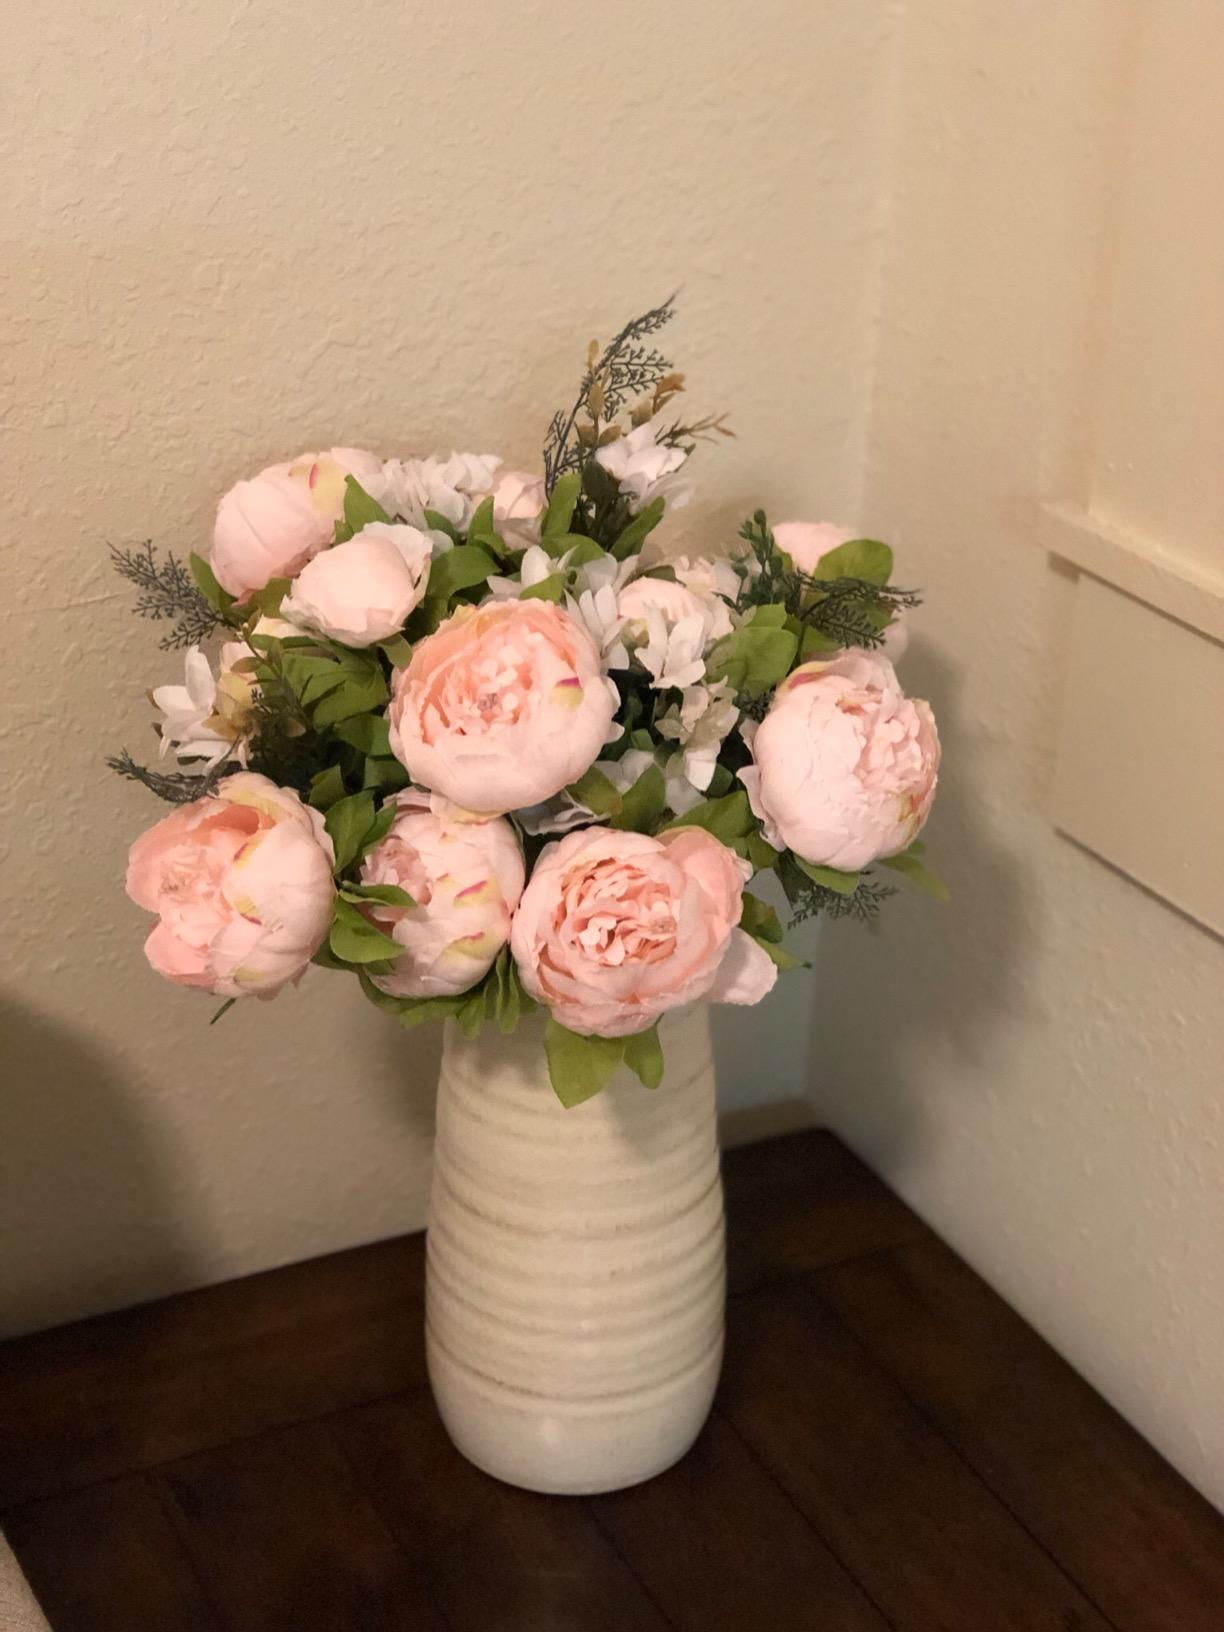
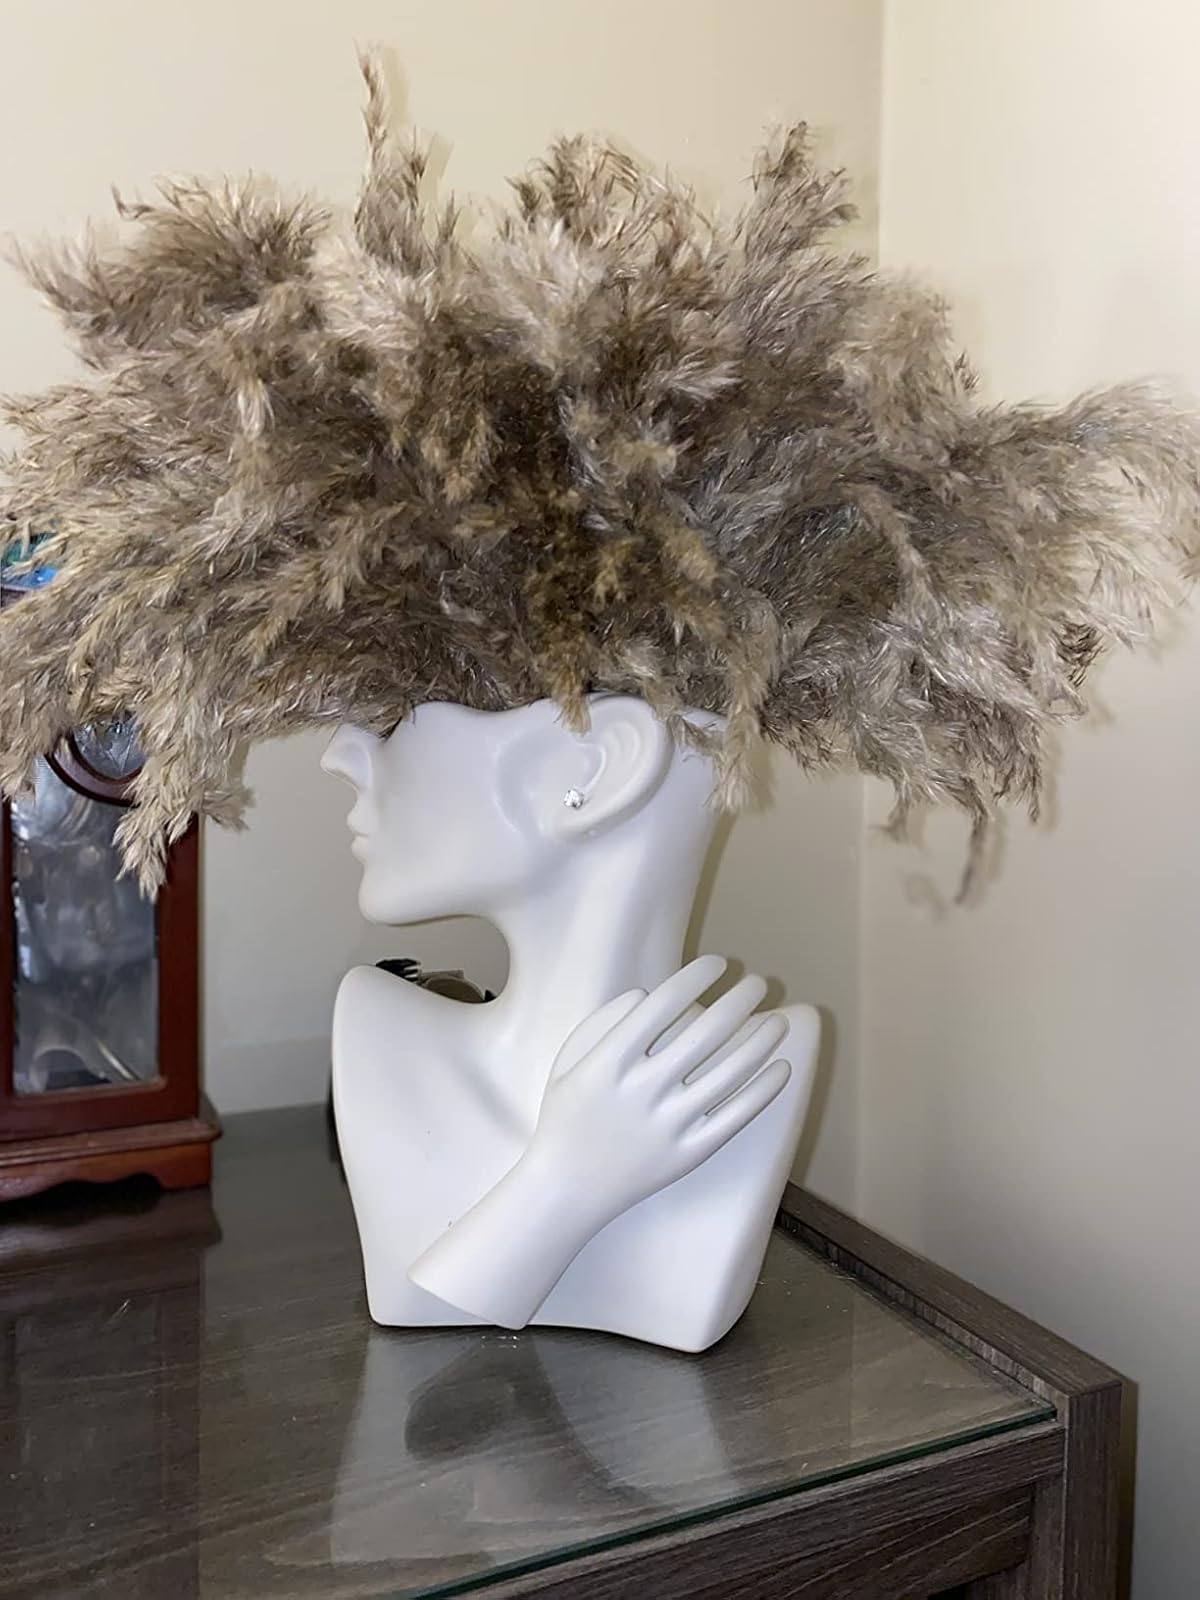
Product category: vase
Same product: no